2005 Formula One World Championship

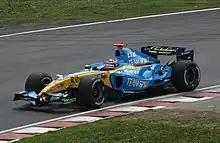
Renault finally won their first Constructors' Championship as a works team with this R25.

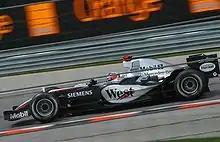
McLaren finished second in the Constructors' Championship with this MP4-20.

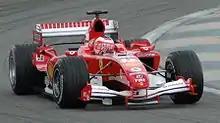
Ferrari's streak of 6 consecutive Constructors' Championships came to an end in 2005. Ferrari could only manage third place in this year's Constructors' Championship with the F2005.

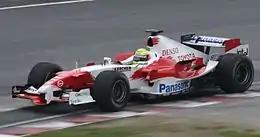
Toyota finished fourth in the Constructors' Championship with this TF105.

The 2005 Formula One calendar featured one new event, the Turkish Grand Prix.